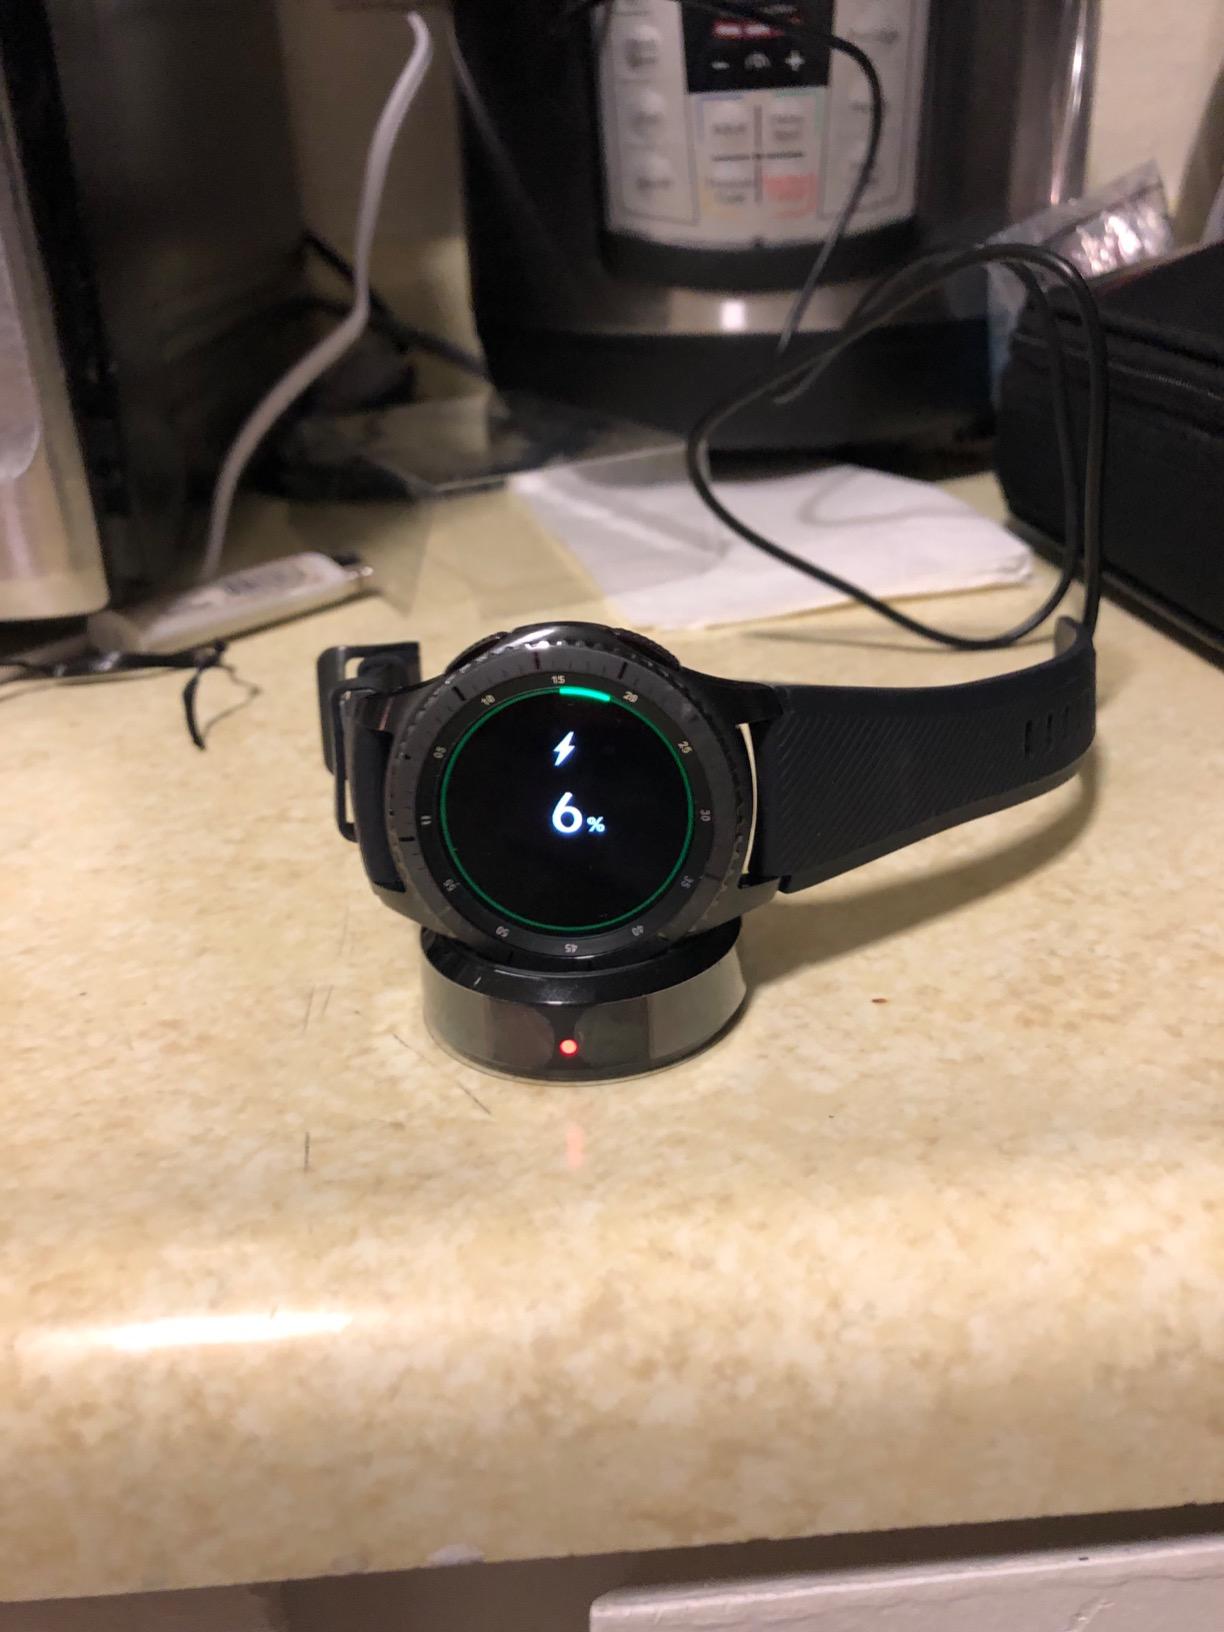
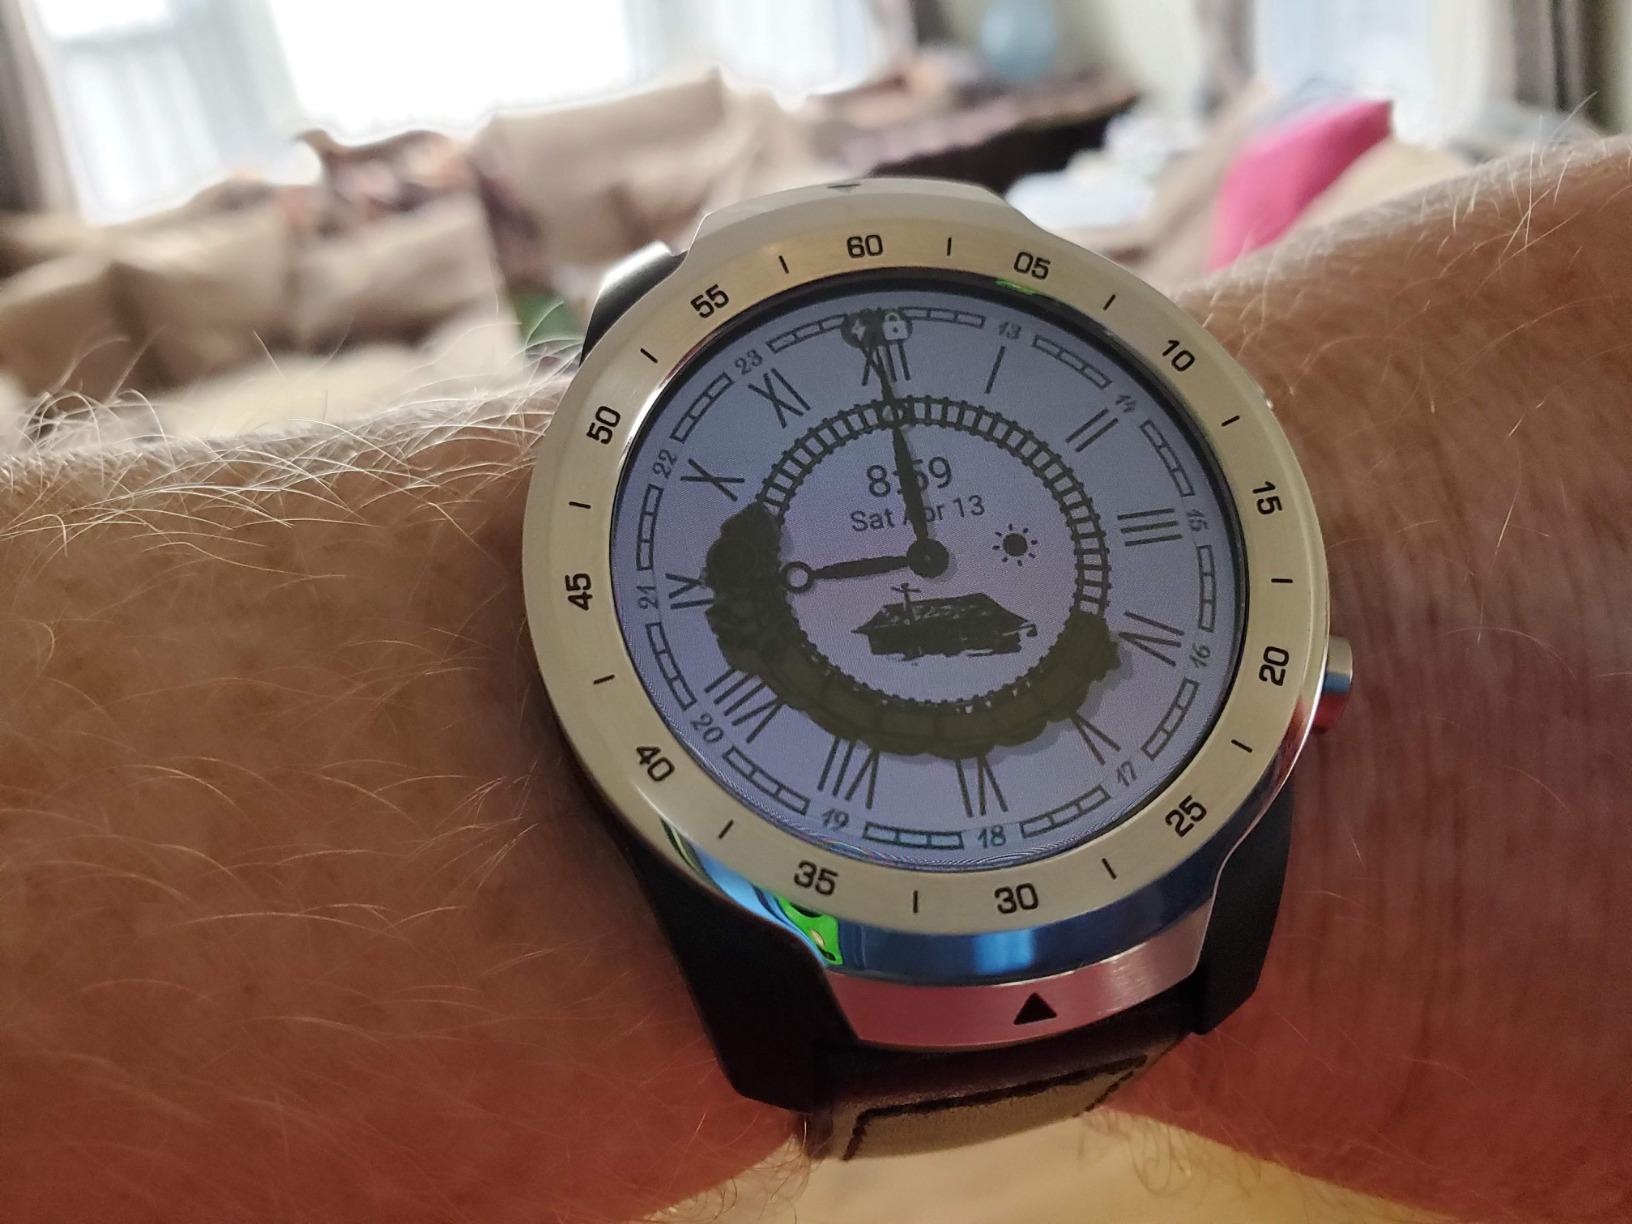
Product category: smartwatch
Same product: no